Narthana Vallabeswarar temple

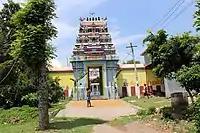
The gopuram of the temple

As per Hindu legend, sage Agastya had a son named Karthyanan who was also a great sage. Agastya prayed Shiva to attain a girl child. On account of divine grace, he found a child floating on a lotus leaf in Manimutharu river. He named her Ambujavailli brought up the child. It is believed that Vishnu's consort Lakshmi was born as Ambujavalli and married Vishnu during his Varaha avatar. As per another legend, a Chola king who ruled the region suspected his wife and killed her. He attained Brahmahatti Dosha for the wrongdoing. He sustained skin disease and also began to wander like a lunatic. On arriving at the confluence of this place where rivers Manimutharu and Vellaru flow, he saw a dog with disease attaining relief after taking a dip in the river. The king followed the dog and attained relief. Shiva came to be known as Koodalaiyitroorar as he is believed to rule the place ( means in Tamil).